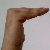
The image shows a hand gesture representing a space in Indian Sign Language.